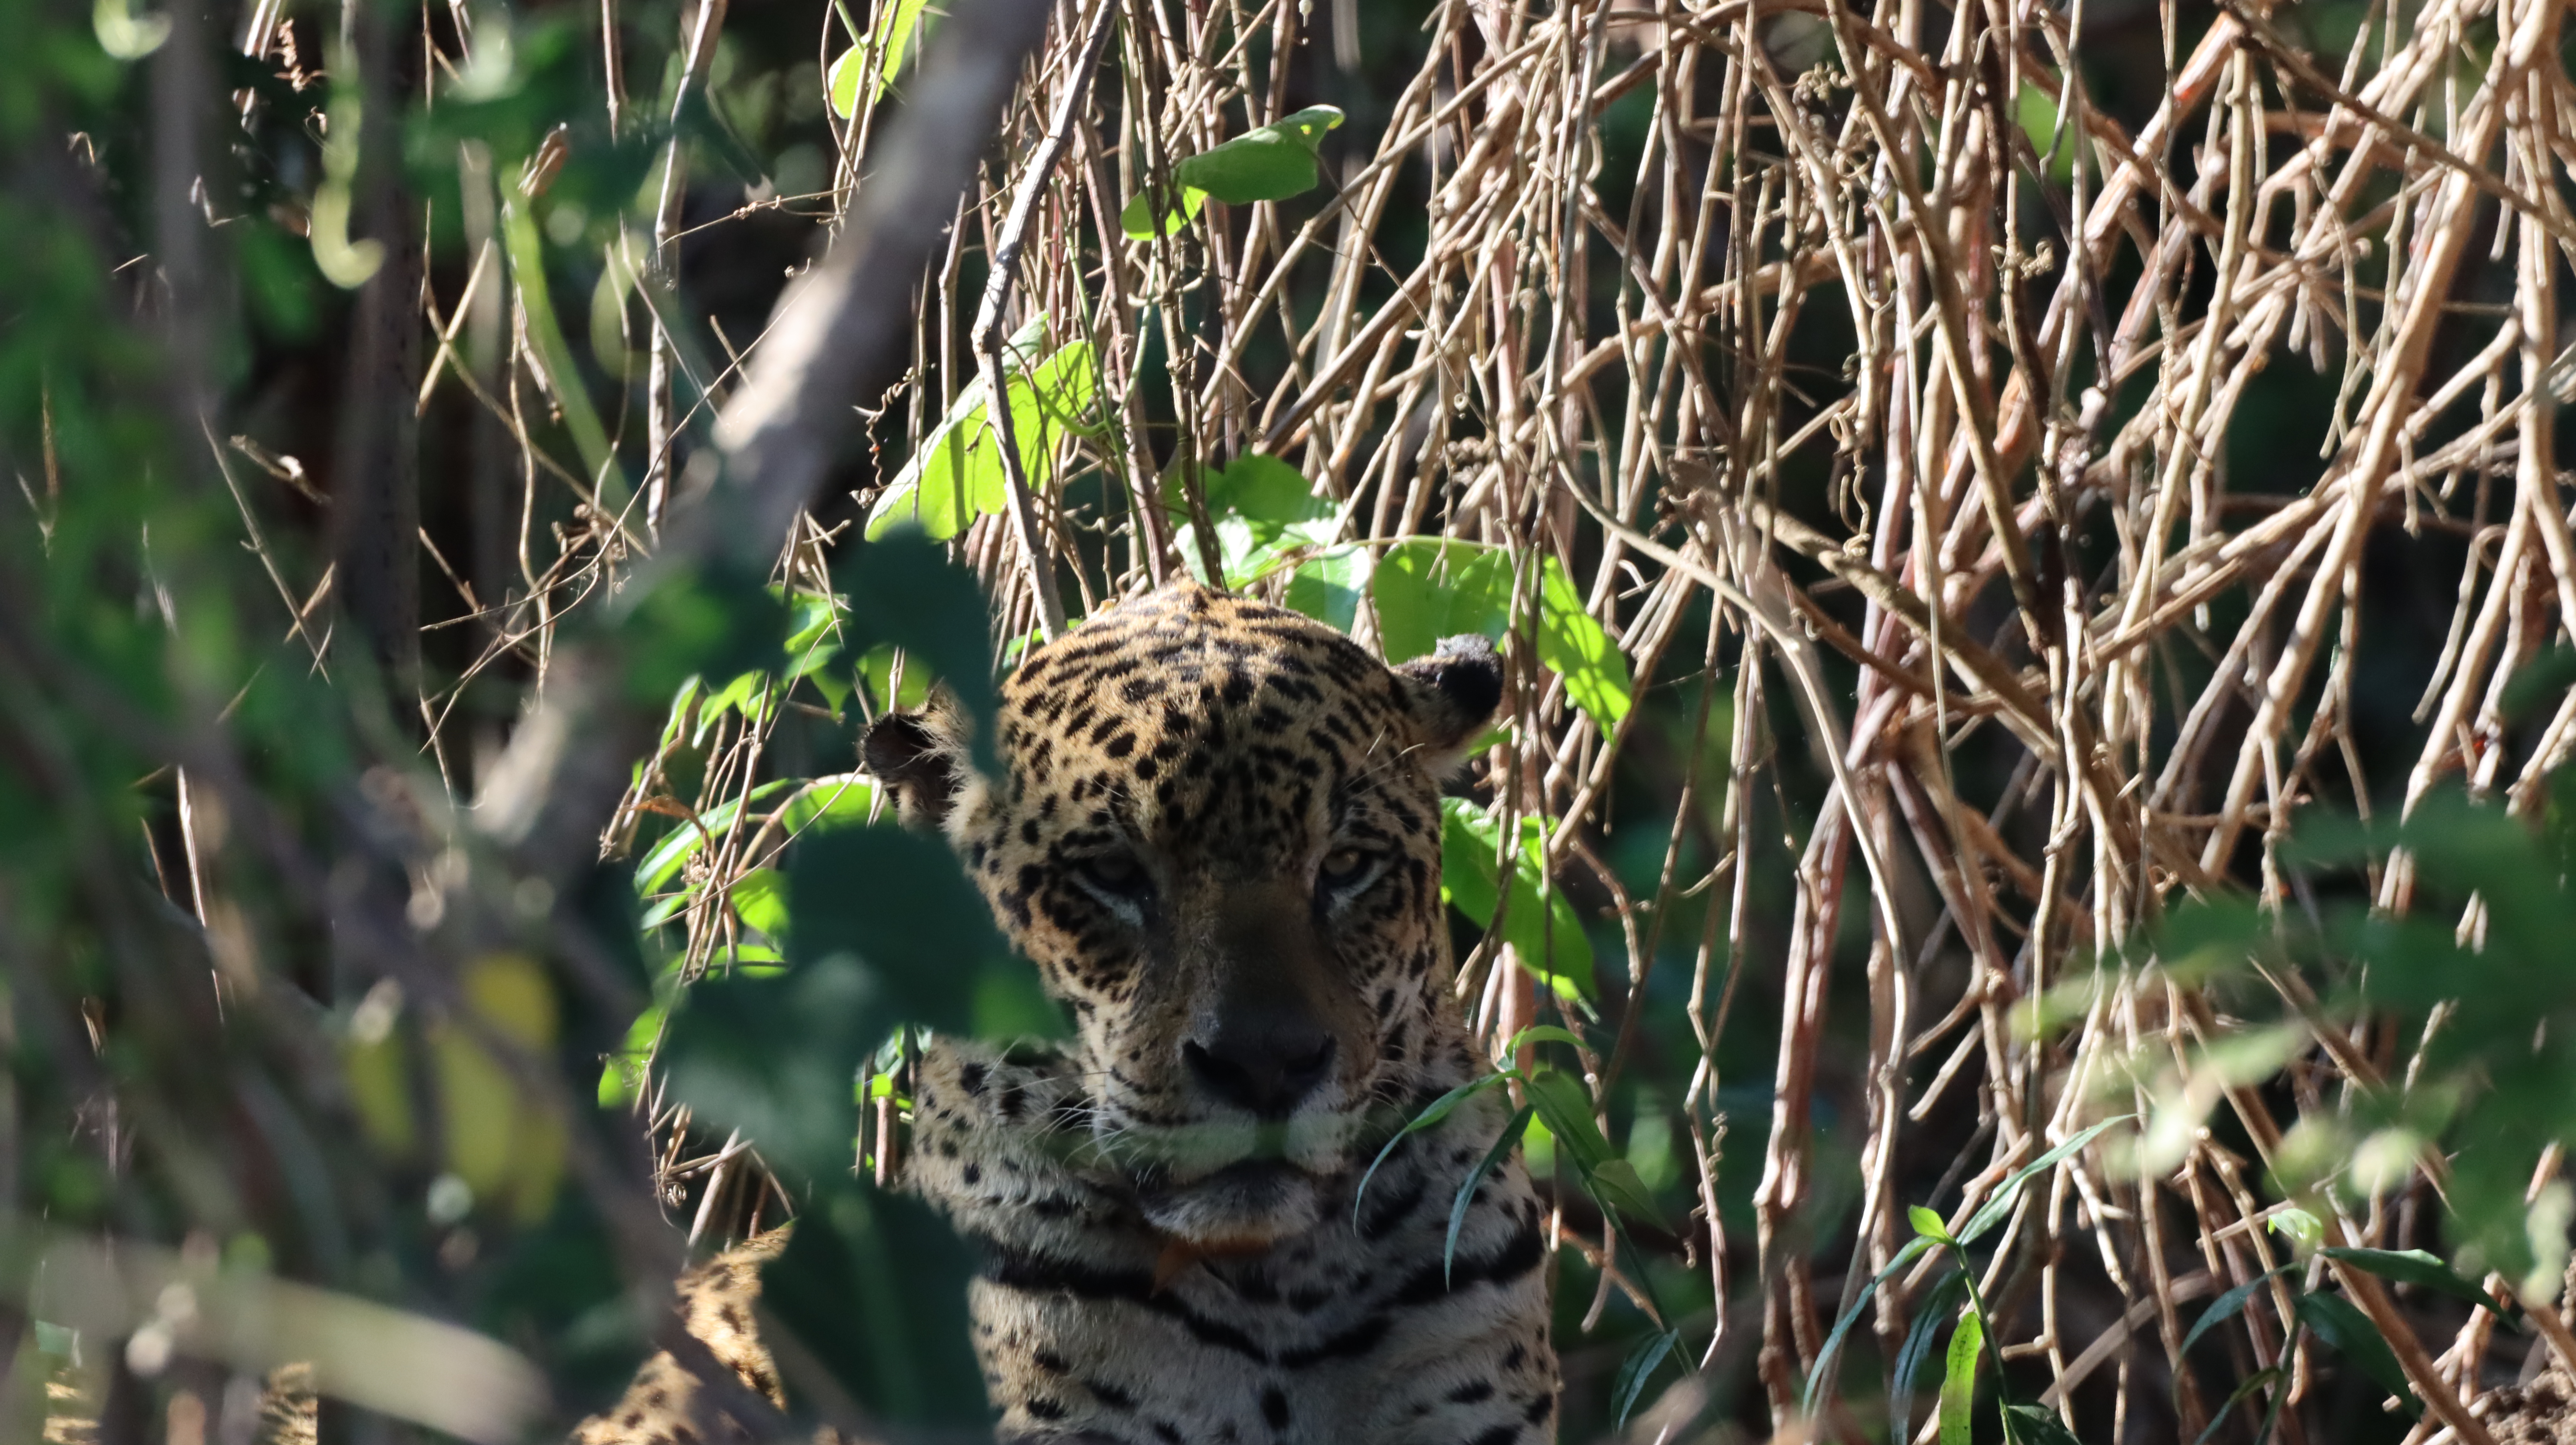
Jaguar: Kwang